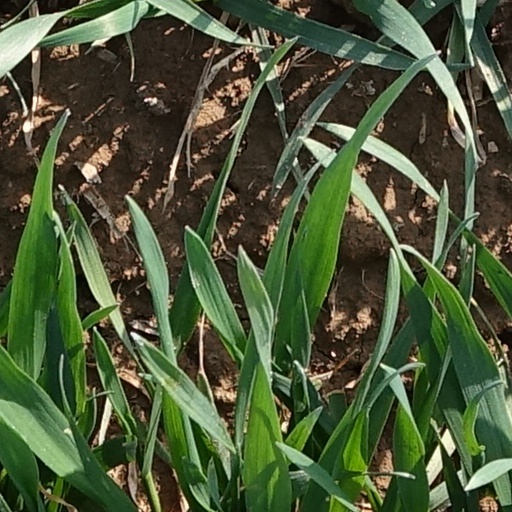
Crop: wheat